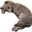
Label: cat